COVID-19 pandemic in Africa

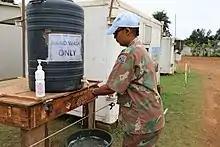
In the DRC, the MONUSCO Force Intervention Brigade has taken measures to boost hygiene to help slow the spread of the virus.

On 10 March, the first case of COVID-19 was reported in the country. As of March 2021, over 25,000 people had tested positive As of 27 July 2021, the Delta variant had been detected in 76% of analyzed samples.